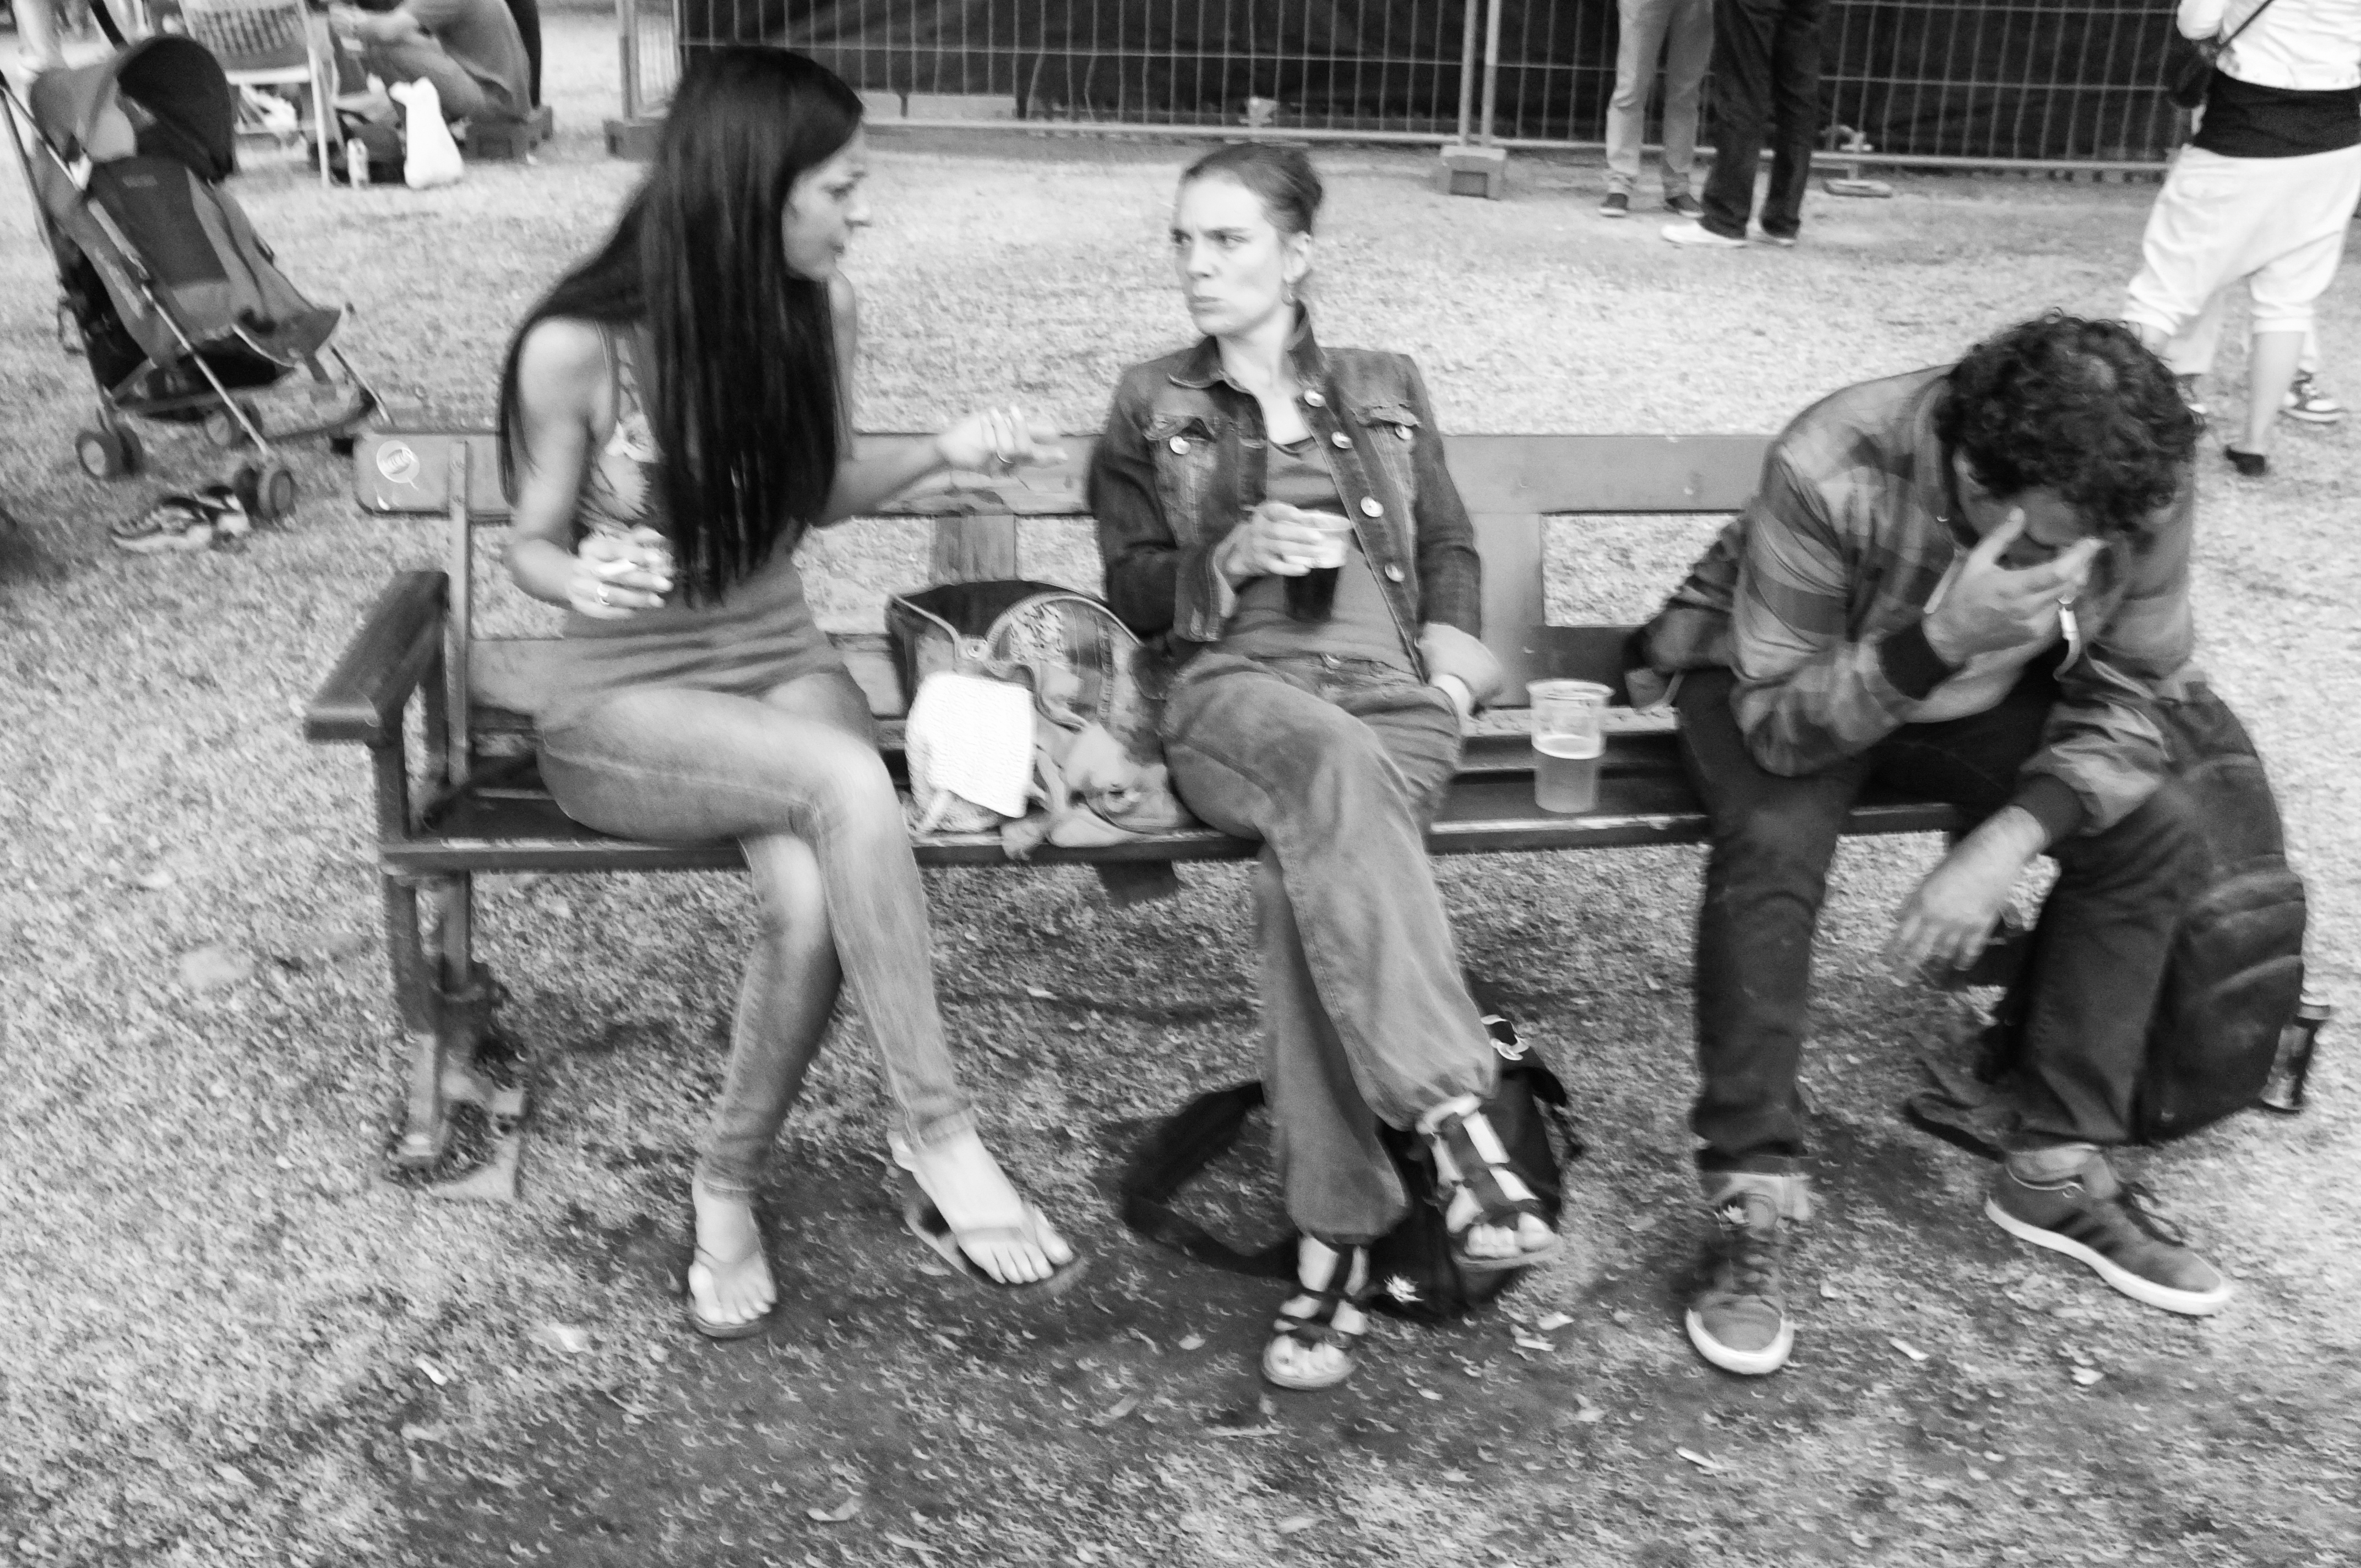
person, black and white, people, street, dog, urban, fujifilm, sitting, child, monochrome, bw, blackandwhite, family, 2012, x100, switzerland, fuji, finepixx100, lausanne, monochrome photography, dog like mammal, human positions